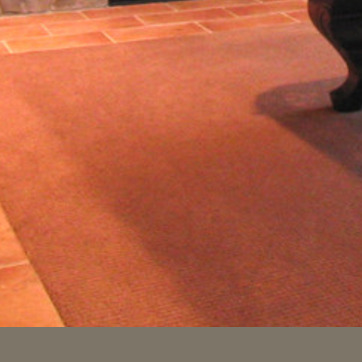
Material: carpet